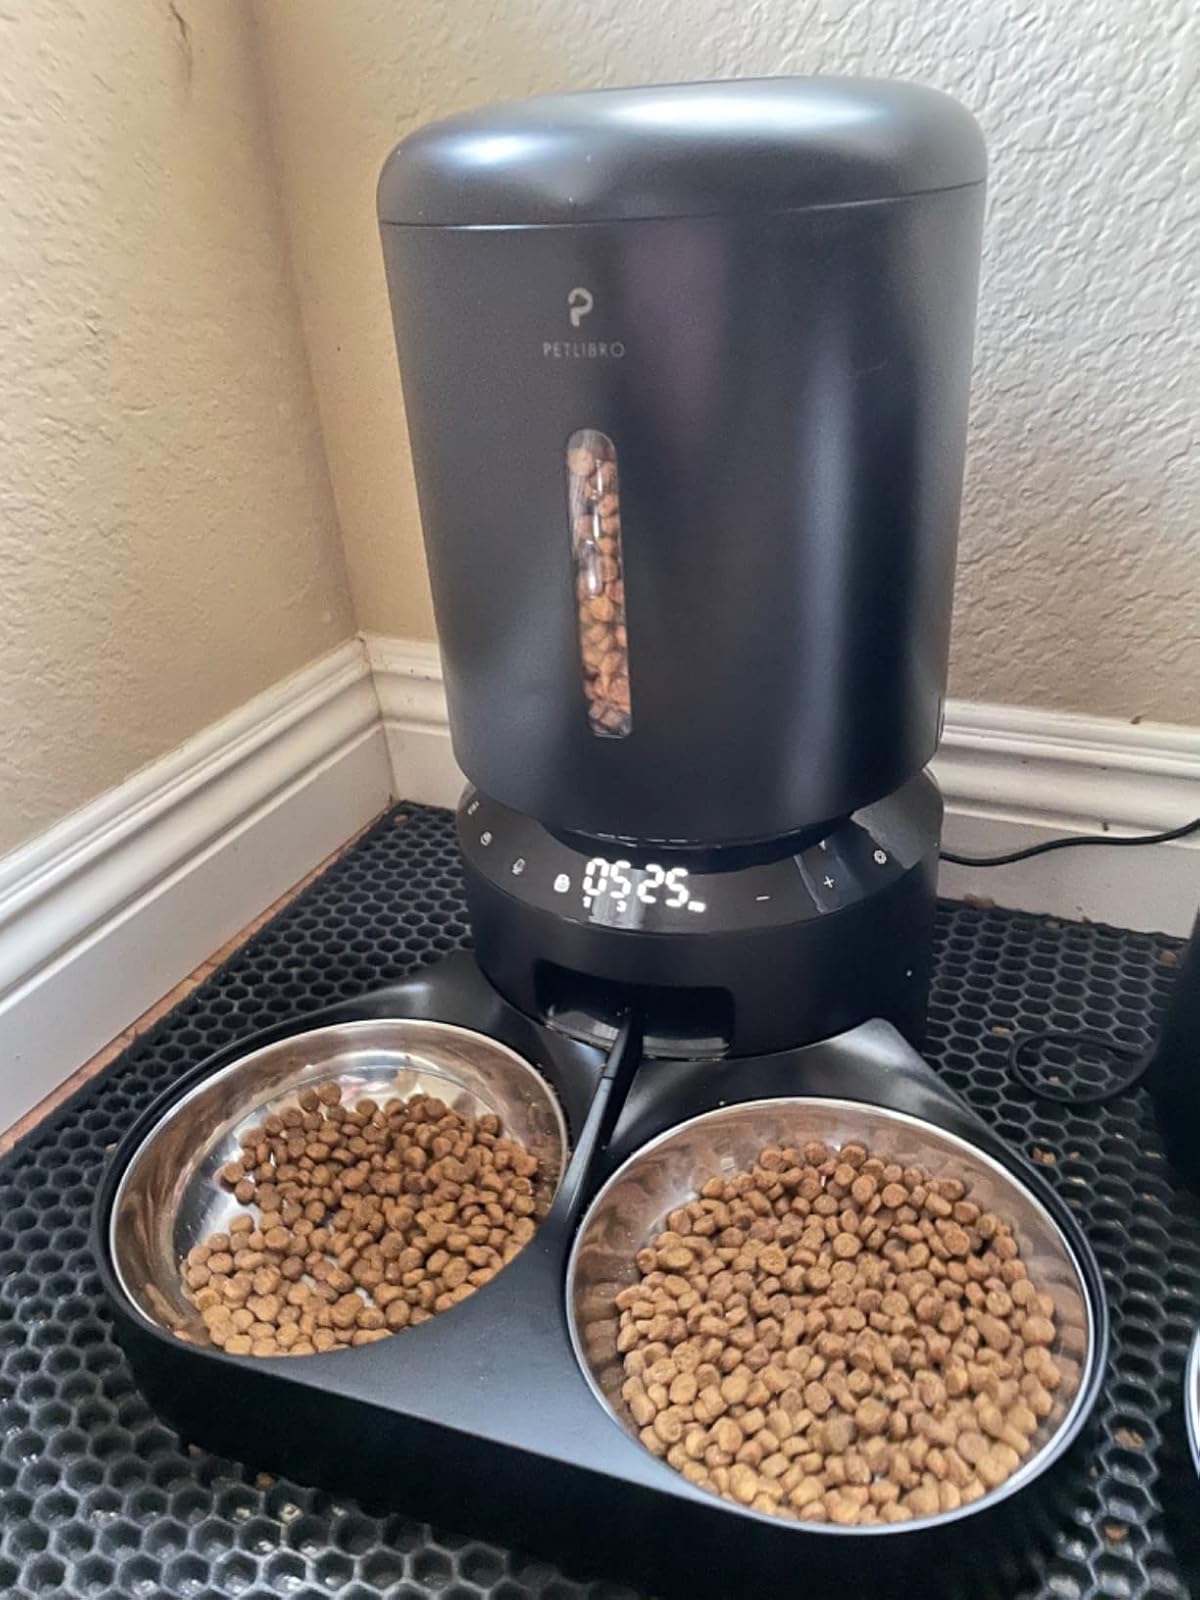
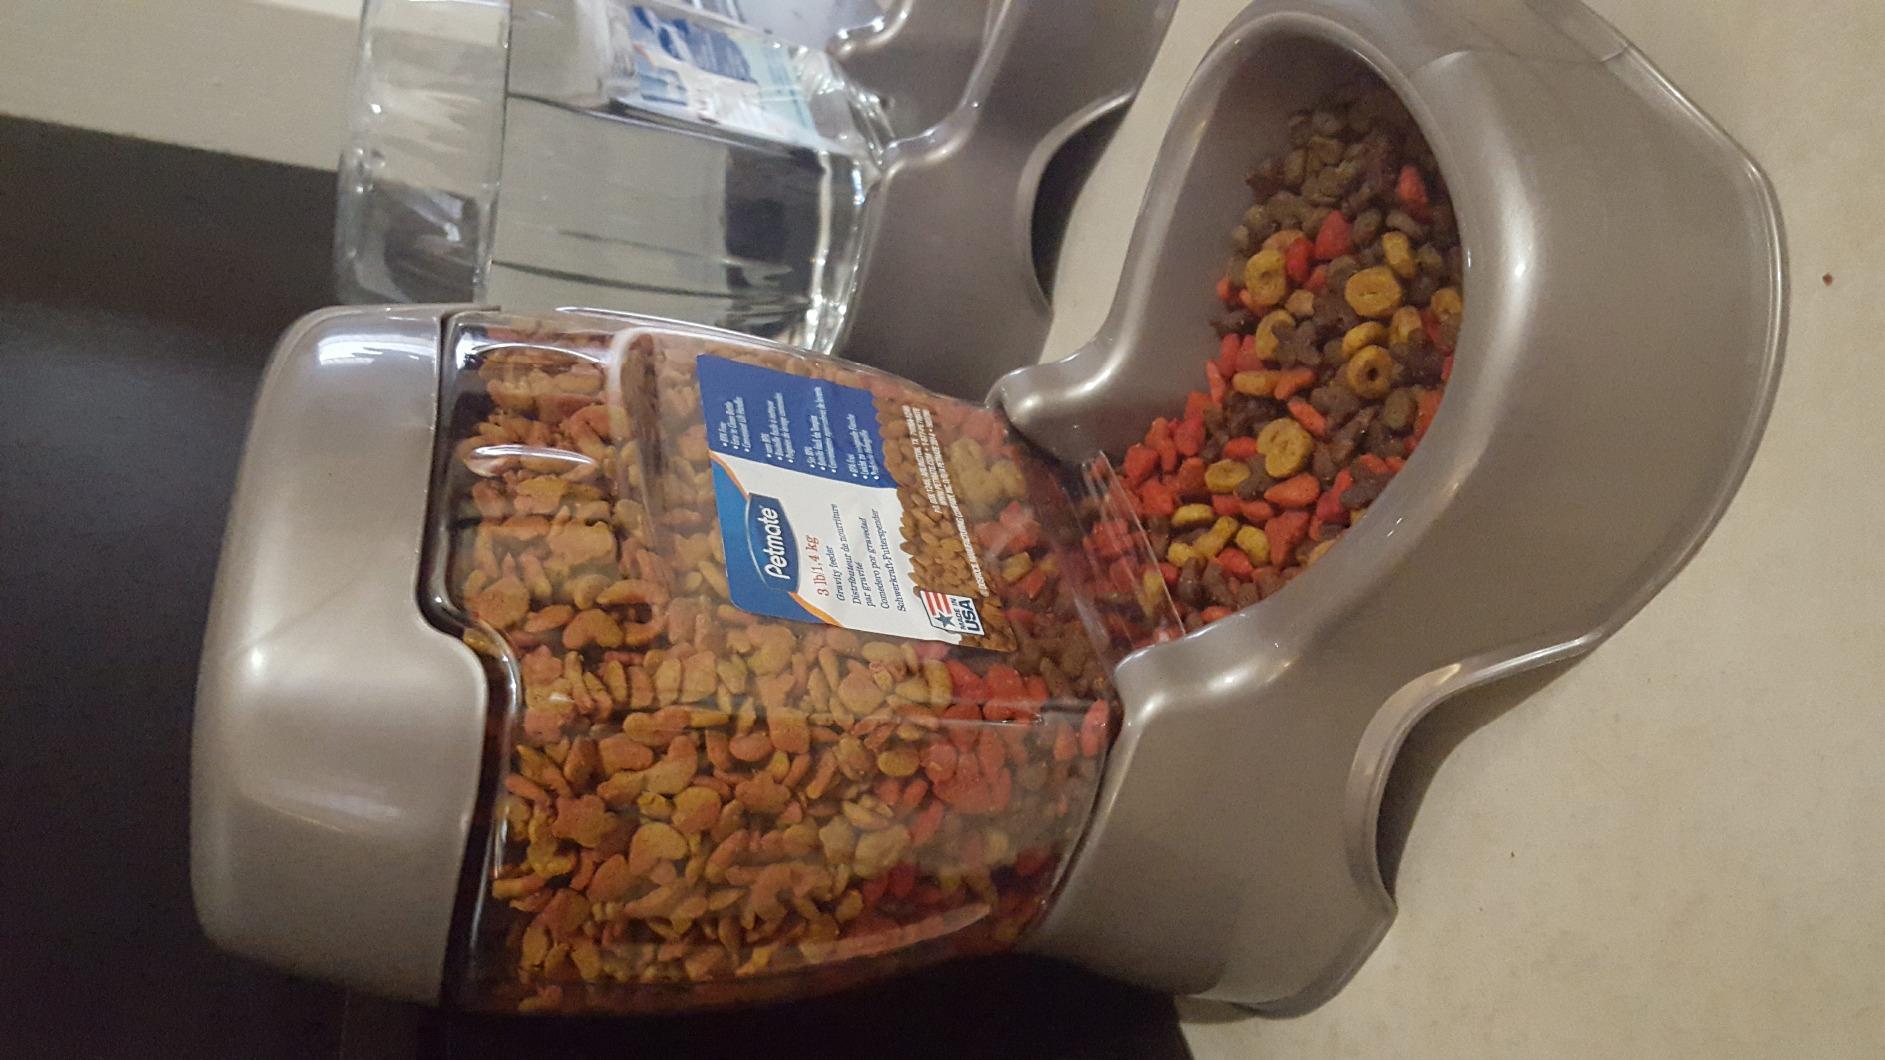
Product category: items_feeder
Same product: no